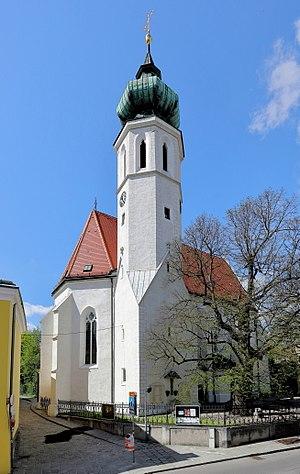
Döbling est le XIXᵉ arrondissement de Vienne et se situe au NNO de Vienne, au bord de la forêt de Vienne. L'arrondissement a été constitué en 1892 des faubourgs de Vienne d'alors : Unterdöbling, Oberdöbling, Grinzing, Heiligenstadt, Nussdorf, Josefsdorf, Sievering et le Kahlenbergerdorf. En 1938, l'arrondissement a reçu les quartiers de Neustift am Walde et Salmannsdorf, aux dépens de l'arrondissement voisin de Währing. Aujourd'hui, Döbling se compare en noblesse aux quartiers de Währing et de Hietzing, avec ses villas en forêt. Par ses nombreux immeubles collectifs, comme le Karl-Marx-Hof, et ses logements communautaires, sa structure en population est maintenant plus équilibrée que jamais.